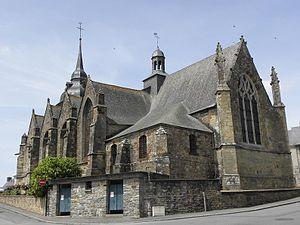
Chevet et flanc sud de l'église Saint-Patern à Louvigné-de-Bais (35).
Louvigné-de-Bais est une commune française située dans le département d'Ille-et-Vilaine en Région Bretagne, peuplée de 1 899 habitants.